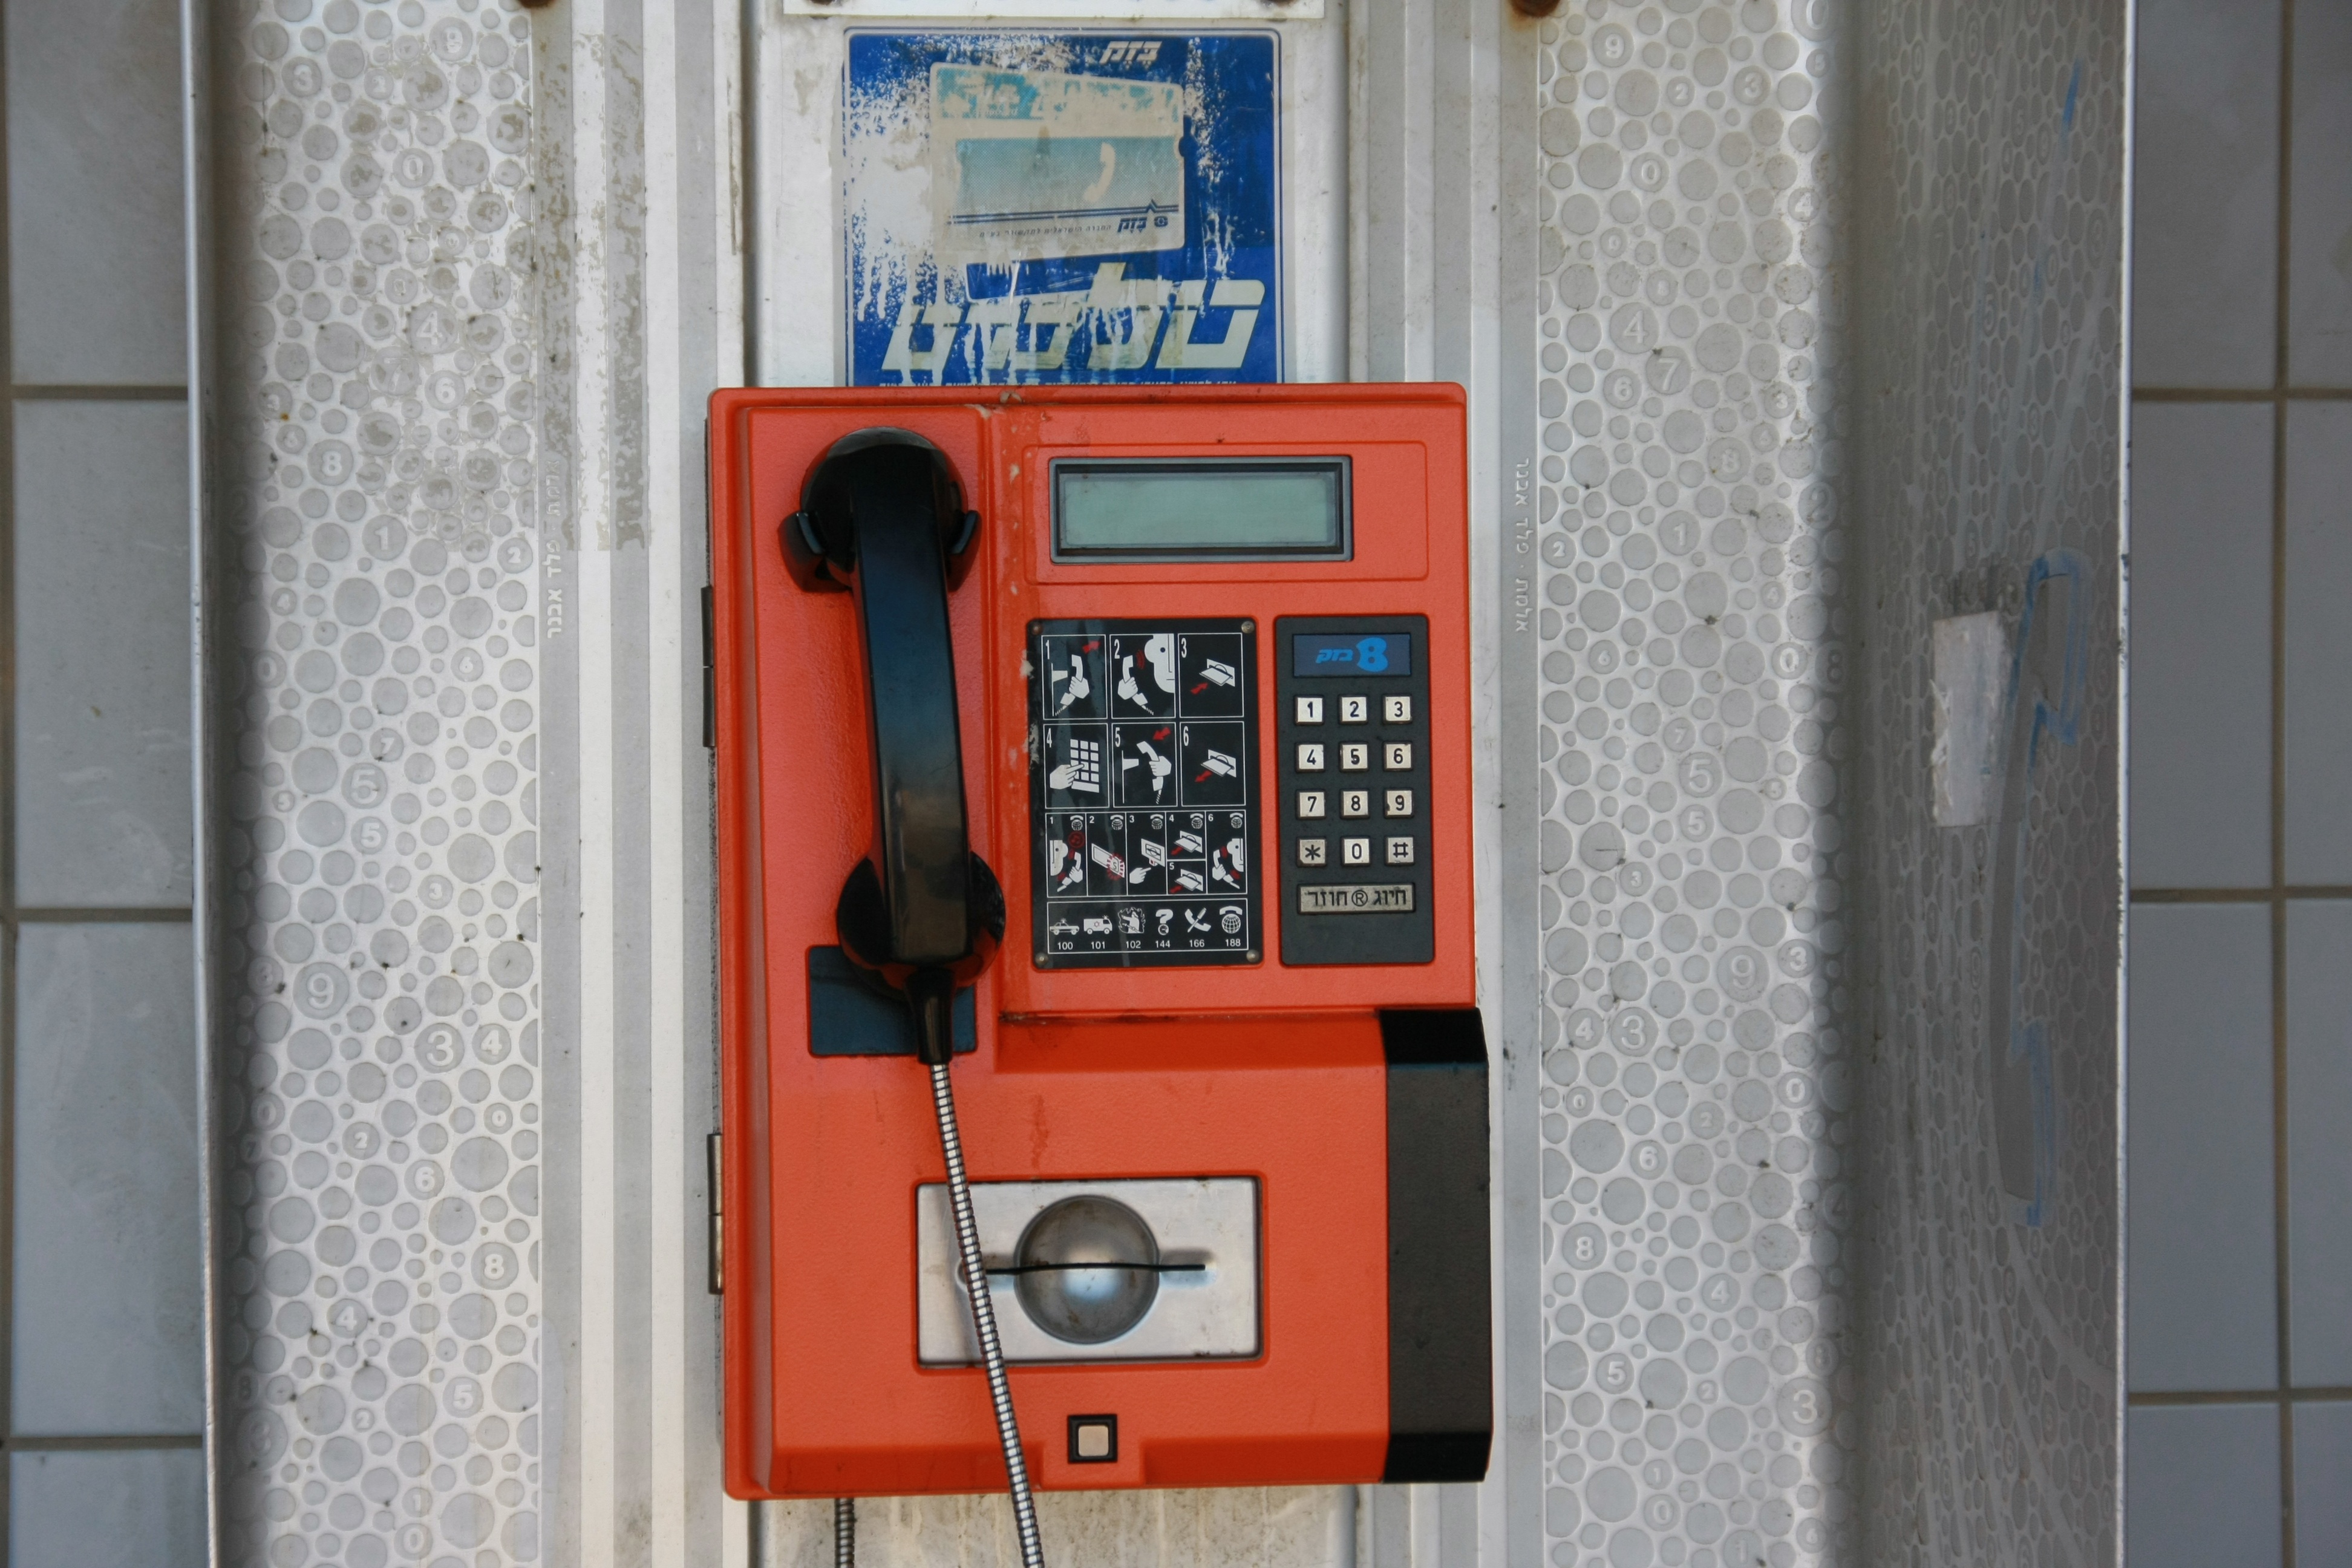
beach, wall, red, phone, color, telephone, machine, door, payphone, tel aviv, israel, telephone booth, public telephones